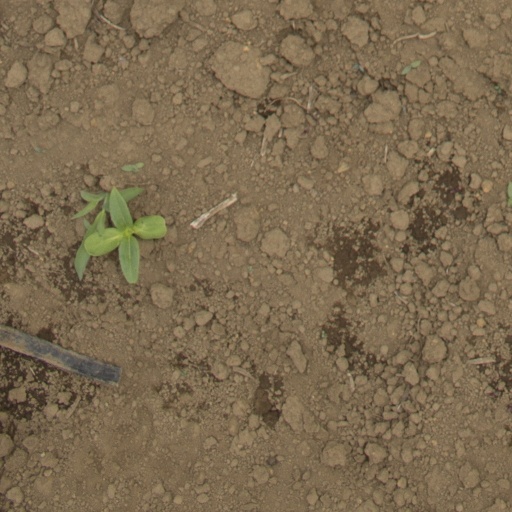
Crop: Jerusalem artichoke